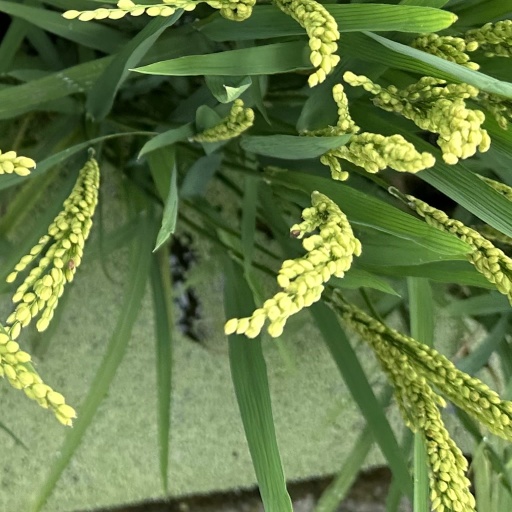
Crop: rice